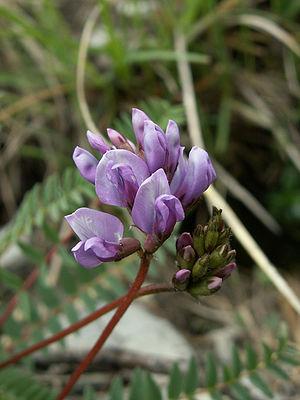
Oxytropis est un genre de plantes dicotylédones de la famille des Fabaceae, sous-famille des Faboideae, originaire des régions tempérées et tempérées froides de l'hémisphère Nord, qui comprend environ 600 espèces acceptées.